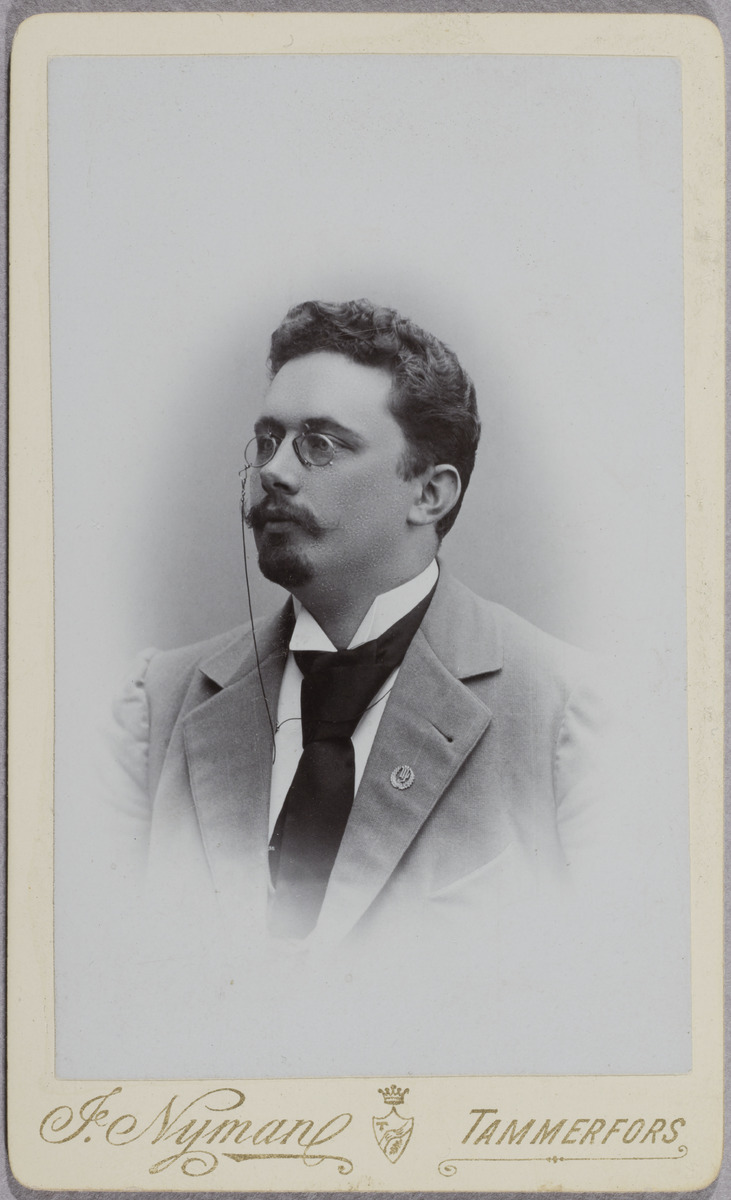
Hjalmar Lindbohm 1874-1955, pankkivirkailija ja harrastajavalokuvaaja
sisällön kuvaus: Hjalmar Lindbohm 1874-1955, pankkivirkailija ja harrastajavalokuvaaja. Sisar valokuvaaja Ines Lindbohm-Breitholz, jolla valokuvaamo Helsingissä. Veli Werner Lindbohm 1864-1909, harrastajavalokuvaaja ja Amatörfotografklubben i Helsingforsin jäsen

1899-1909. Ida Nymanin valokuvaamo, Tampere. Kuvapuolella teksti I. Nyman Tammerfors. mustavalkoinen
Kuvaaja: Nyman, Ida, valokuvaaja
Ajankohta: kuvausaika 1900 n.
Aiheet: valokuvaajat, valokuvaus